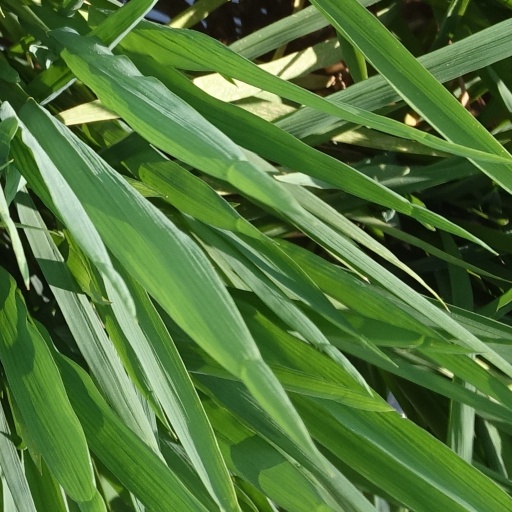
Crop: rice